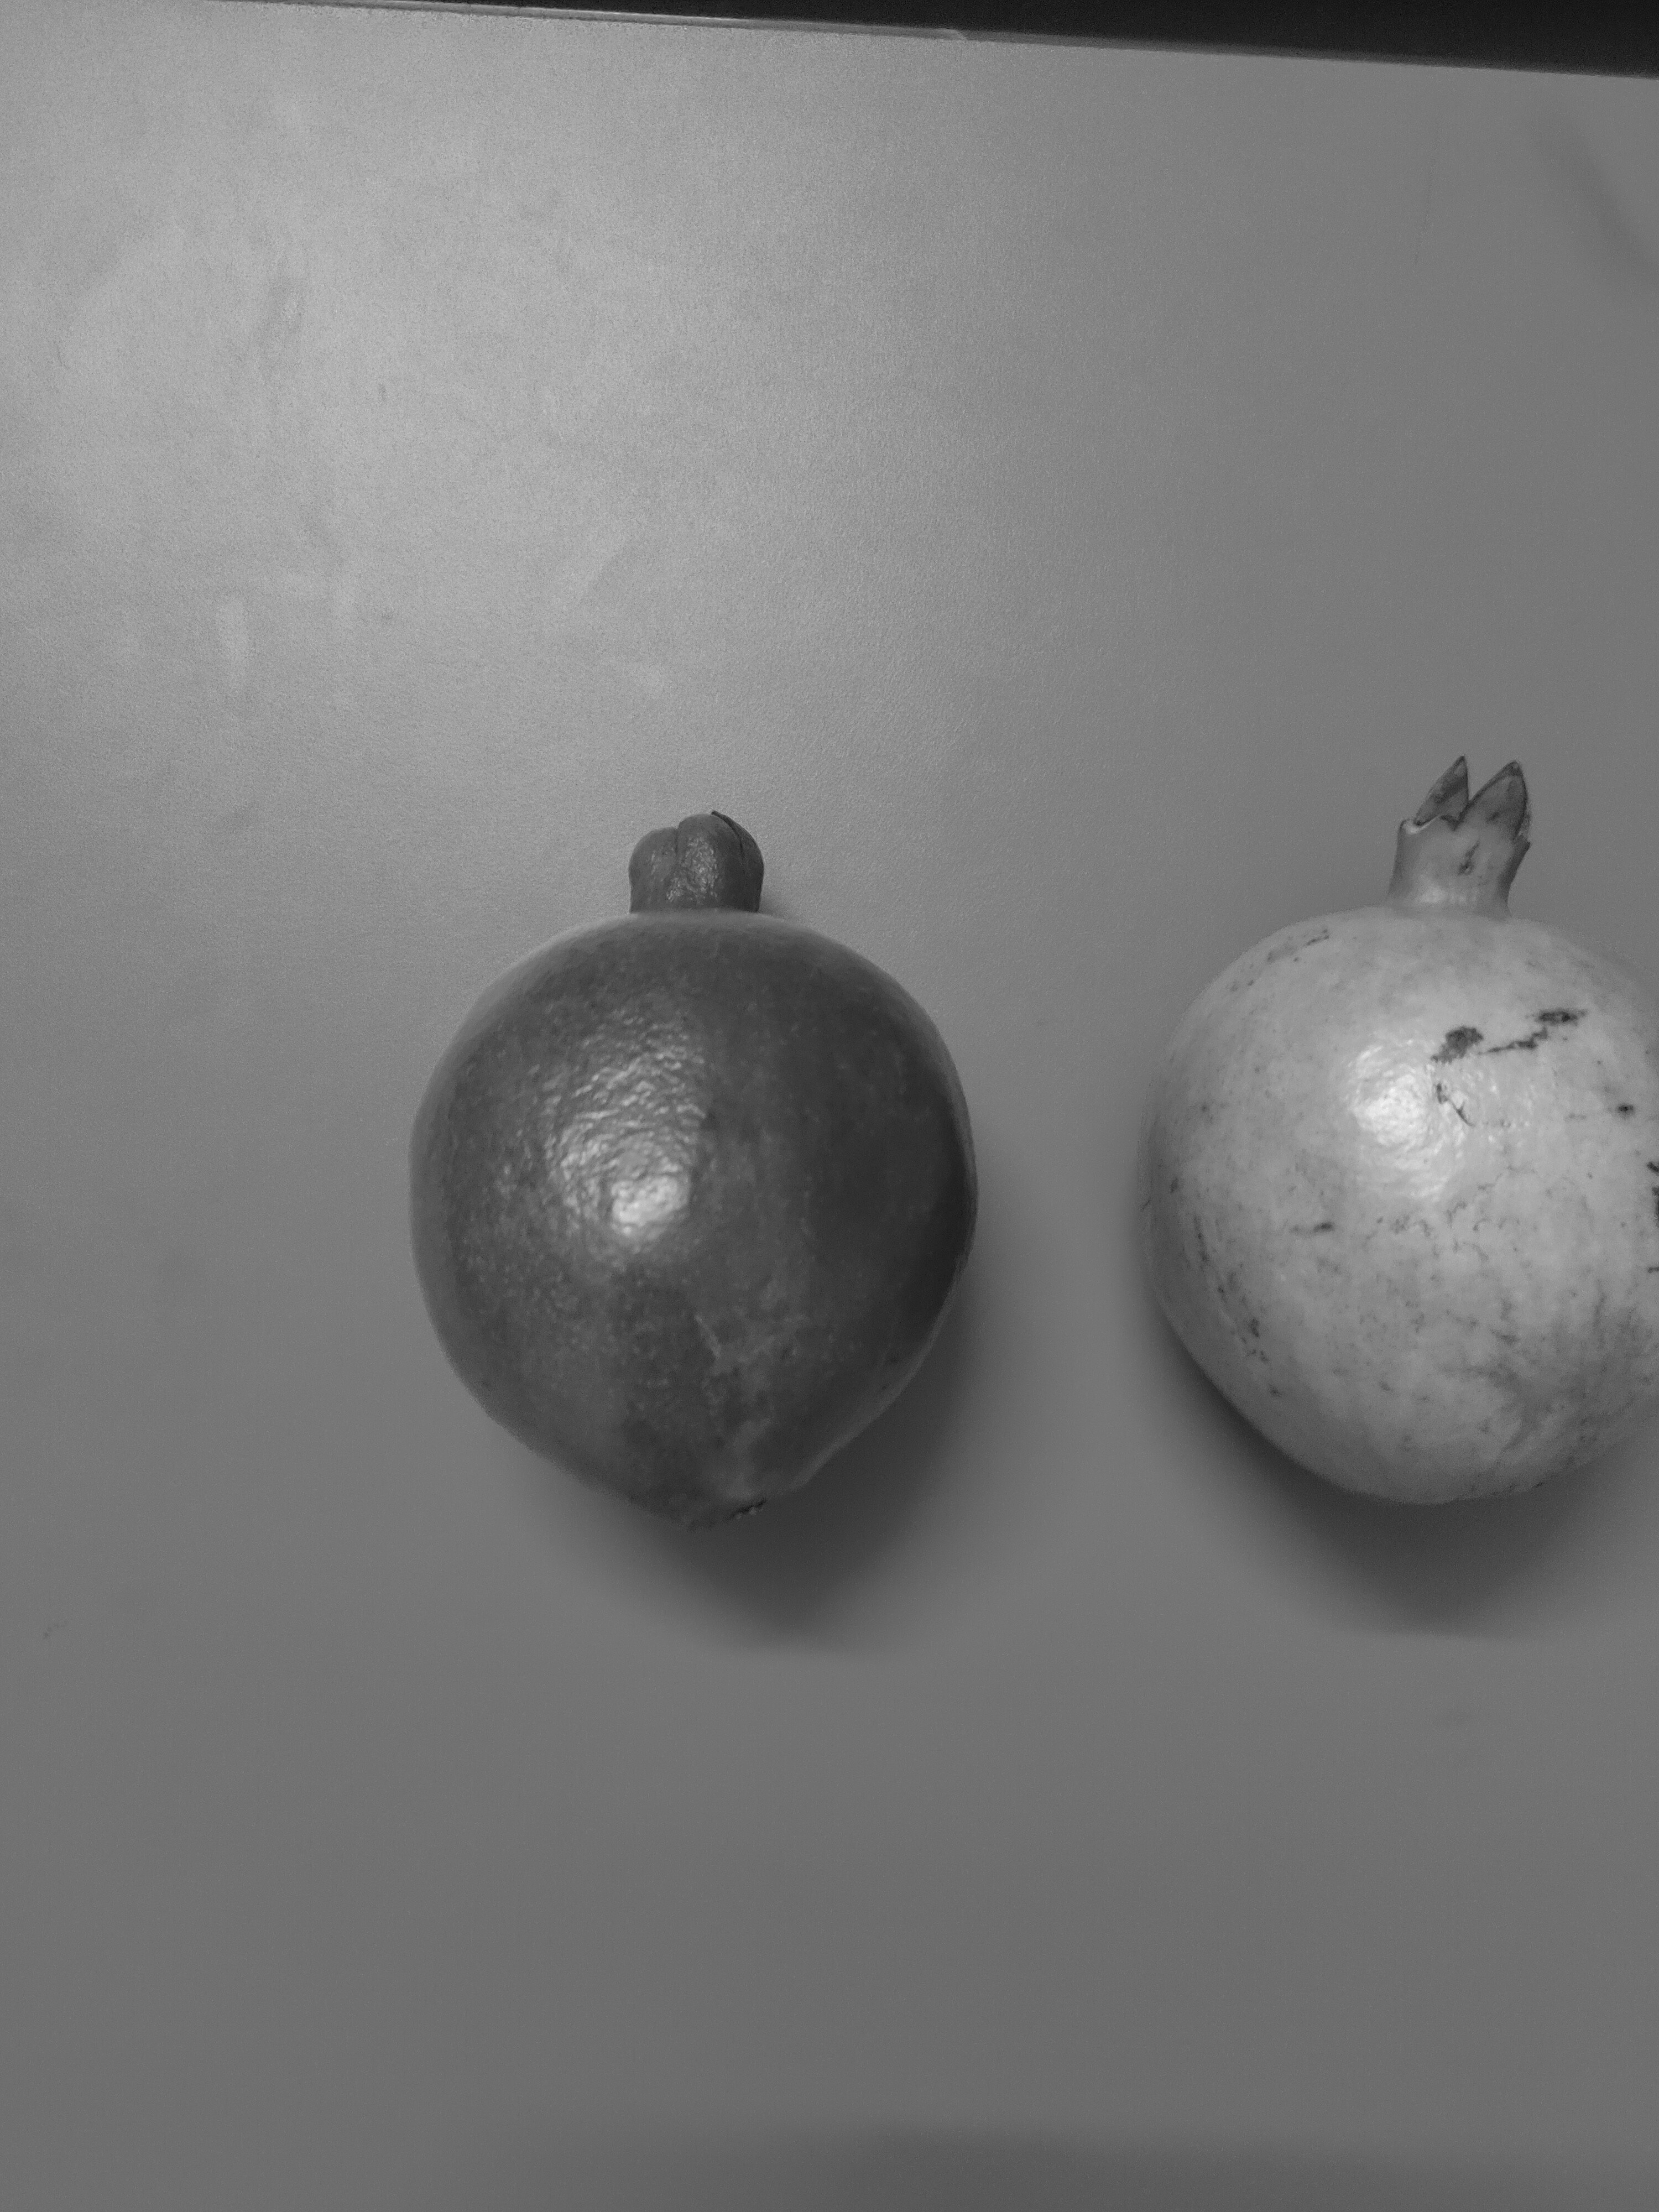
Fruit: Pomegranate
Quality: Good